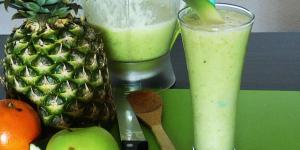
jugo natural para limpiar el colon